Alexander I of Russia

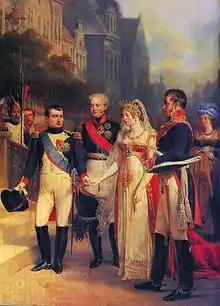
Napoleon, Alexander, Queen Louise, and Frederick William III of Prussia in Tilsit, 1807

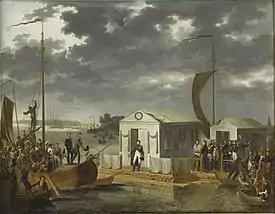
"The Meeting of Napoleon I and Tsar Alexander I at Tilsit" by Adolphe Roehn, 1808

Alexander was born at 10:45, on 23 December 1777 in Saint Petersburg, and he and his younger brother Constantine were raised by their grandmother, Catherine. He was baptized on 31 December in the Grand Church of the Winter Palace by mitred archpriest Ioann Ioannovich Panfilov (confessor of Empress Catherine II). His godmother was Catherine the Great, and his godfathers were Joseph II, Holy Roman Emperor, and Frederick the Great. He was named after Alexander Nevsky, the patron saint of Saint Petersburg. As competing aspects of his upbringing, he imbibed the principles of Rousseau's gospel of humanity from the free-thinking atmosphere of the court of Catherine and his Swiss tutor, Frédéric-César de La Harpe, whereas he imbibed the traditions of Russian autocracy from his military governor, Nikolay Saltykov. Andrey Afanasyevich Samborsky, whom his grandmother chose to be his religious instructor, was an atypical, unbearded Orthodox priest. Samborsky had long lived in England and taught Alexander and his brother Constantine excellent English, a very uncommon accouterment for potential Russian autocrats of the time.